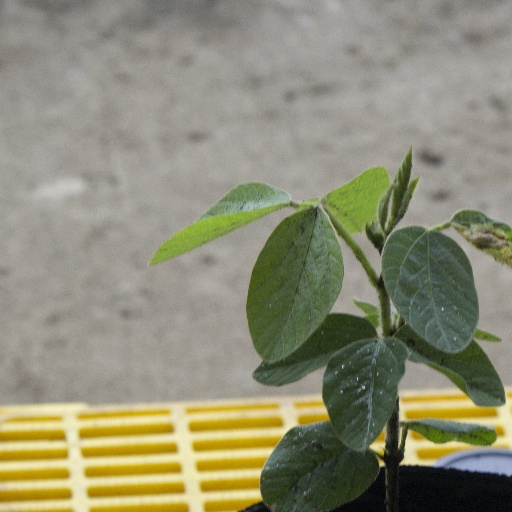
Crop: soybean